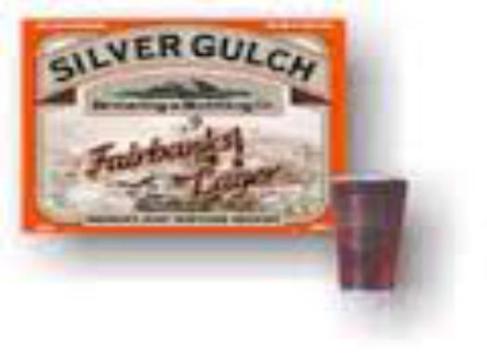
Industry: Food